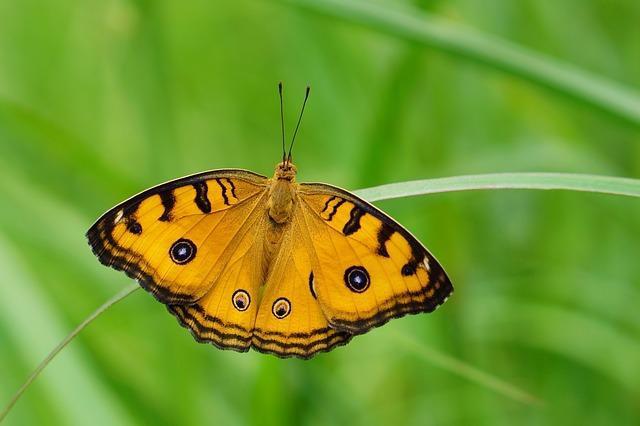
butterfly